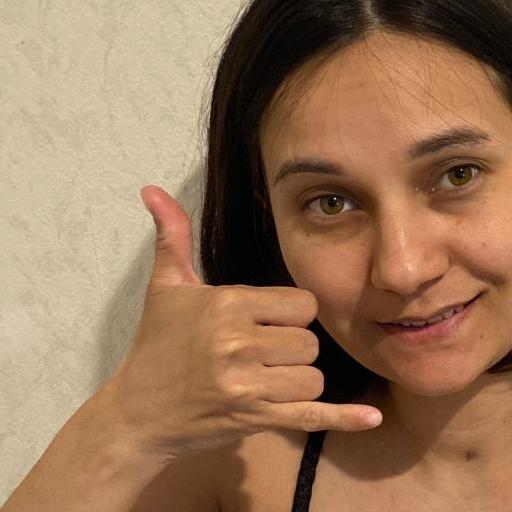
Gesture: call